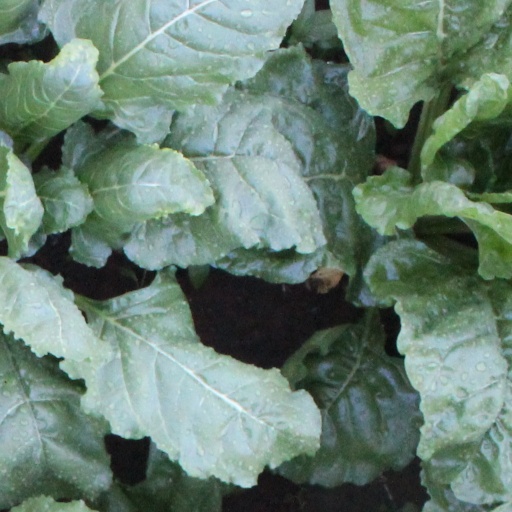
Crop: sugar beet